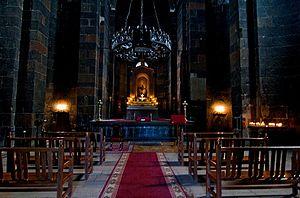
Hripsimé ou Rhipsimé est une vierge « romaine » martyrisée avec ses compagnes en 301 en Arménie. Avec saint Grégoire l'Illuminateur et sainte Gayané, sainte Hripsimé est une des trois saints les plus représentatifs de l'Église apostolique arménienne.